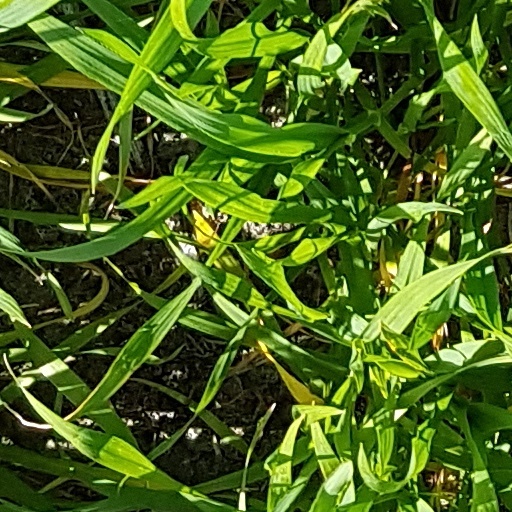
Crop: wheat